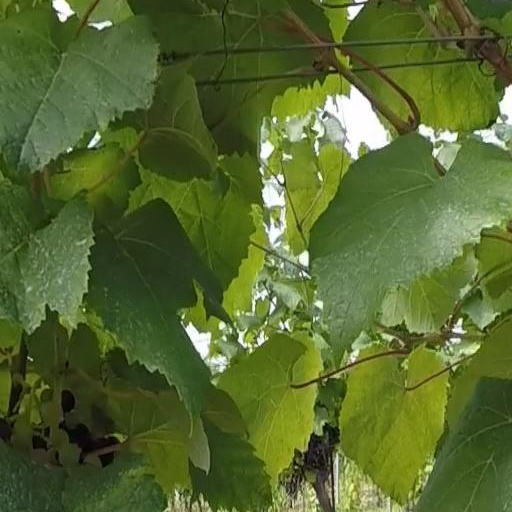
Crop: grape